Submarine forces (France)

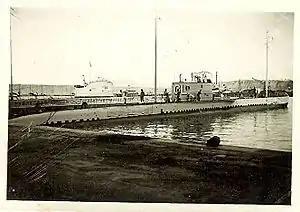
of the docked at the port of Oran in 1933. of the in the background.

In 1922, French submarine forces counted 48 boats, all constructed after 1911. On 1 January 1930, France had the most powerful submarine fleet in the world with 110 units totaling 97,875 tons in service, construction or in authorized commission. However, the French naval construction witnessed set-backs in perfecting the submarines production (certain setbacks were witnessed as the level of maintenance for instance) and were classified as various initiatives, categorizing the submarines on a general scale while sharing the same characteristics (same dimensions, displacement, armament and other features). In any case, the French differentiated their submarines by their displacement: 600–, 1100–, and 1500-ton types. Accordingly, several classes of submarines were constructed for the years 1921–1931, out of which the most prominent were: